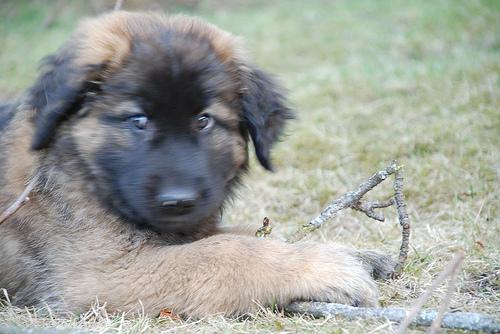
Breed: leonberger